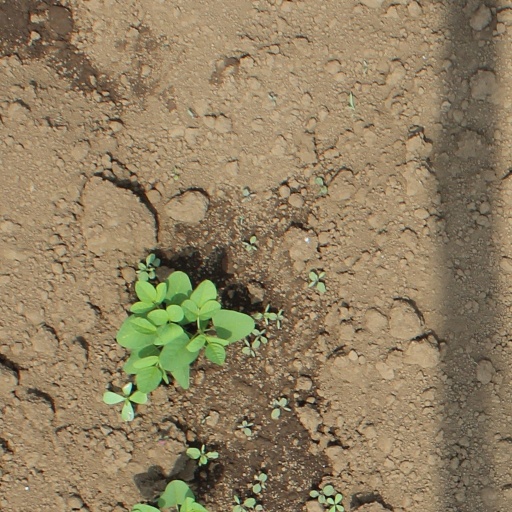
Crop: soybean